Open Mosque Day

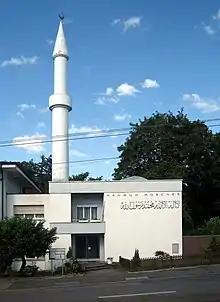
Mahmud Mosque in Zurich, the first mosque in Switzerland

Since 2007, several Muslim umbrella organizations have also organized an Open Mosque Day, including the Federation of Islamic Umbrella Organizations in Switzerland, the Umbrella Association of Islamic Communities in Eastern Switzerland and the Principality of Liechtenstein (DIGO), and the Association of Islamic Organizations in Zurich (VIOZ). The day was also offered for the first time in November 2007 as part of the "Week of Religions" series of events organized by the Interreligious Working Group in Switzerland (IRAS COTIS).